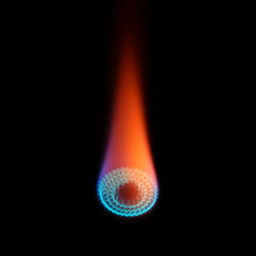
gas stove with blue and orange flame in the dark